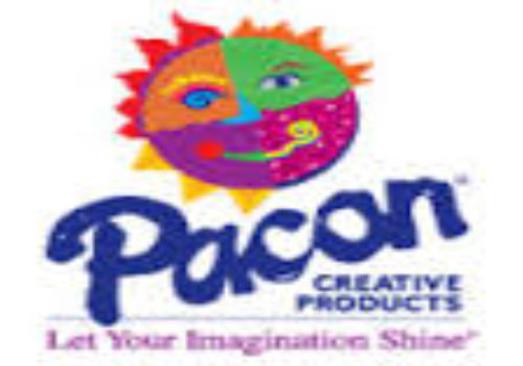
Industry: Others